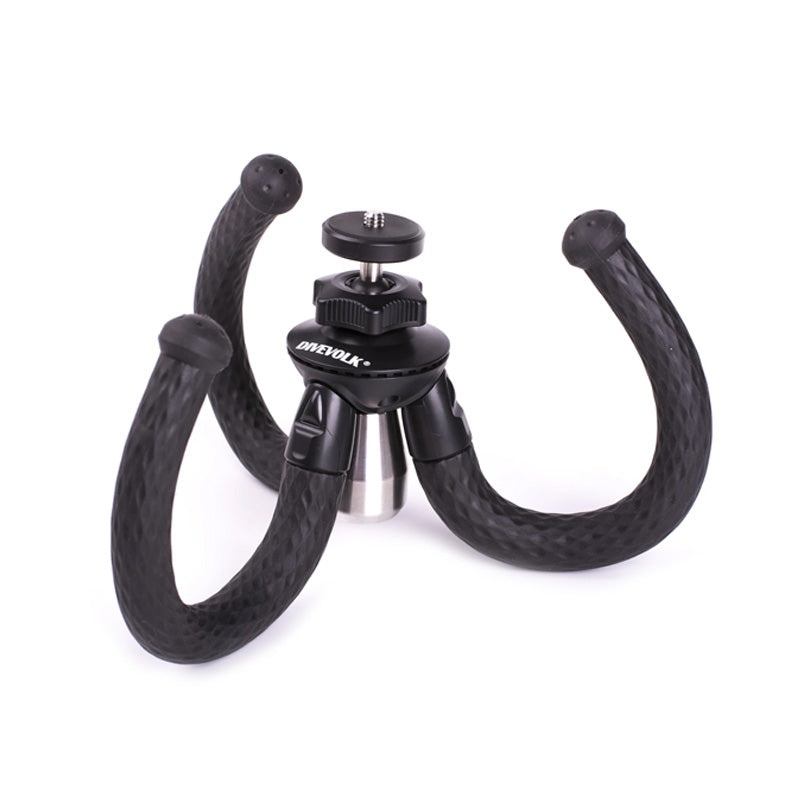
Divevolk New Flexible Underwater Tripod
Description Flexible Underwater Tripod Perfect for mounting Divevolk Seatouch Housing Will not work without the Housing Clamp
Brand: Divevolk
Category: Cameras & Optics > Camera & Optic Accessories > Tripods & Monopods > Underwater Tripods